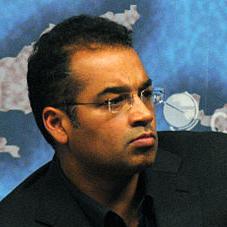
Age: 42